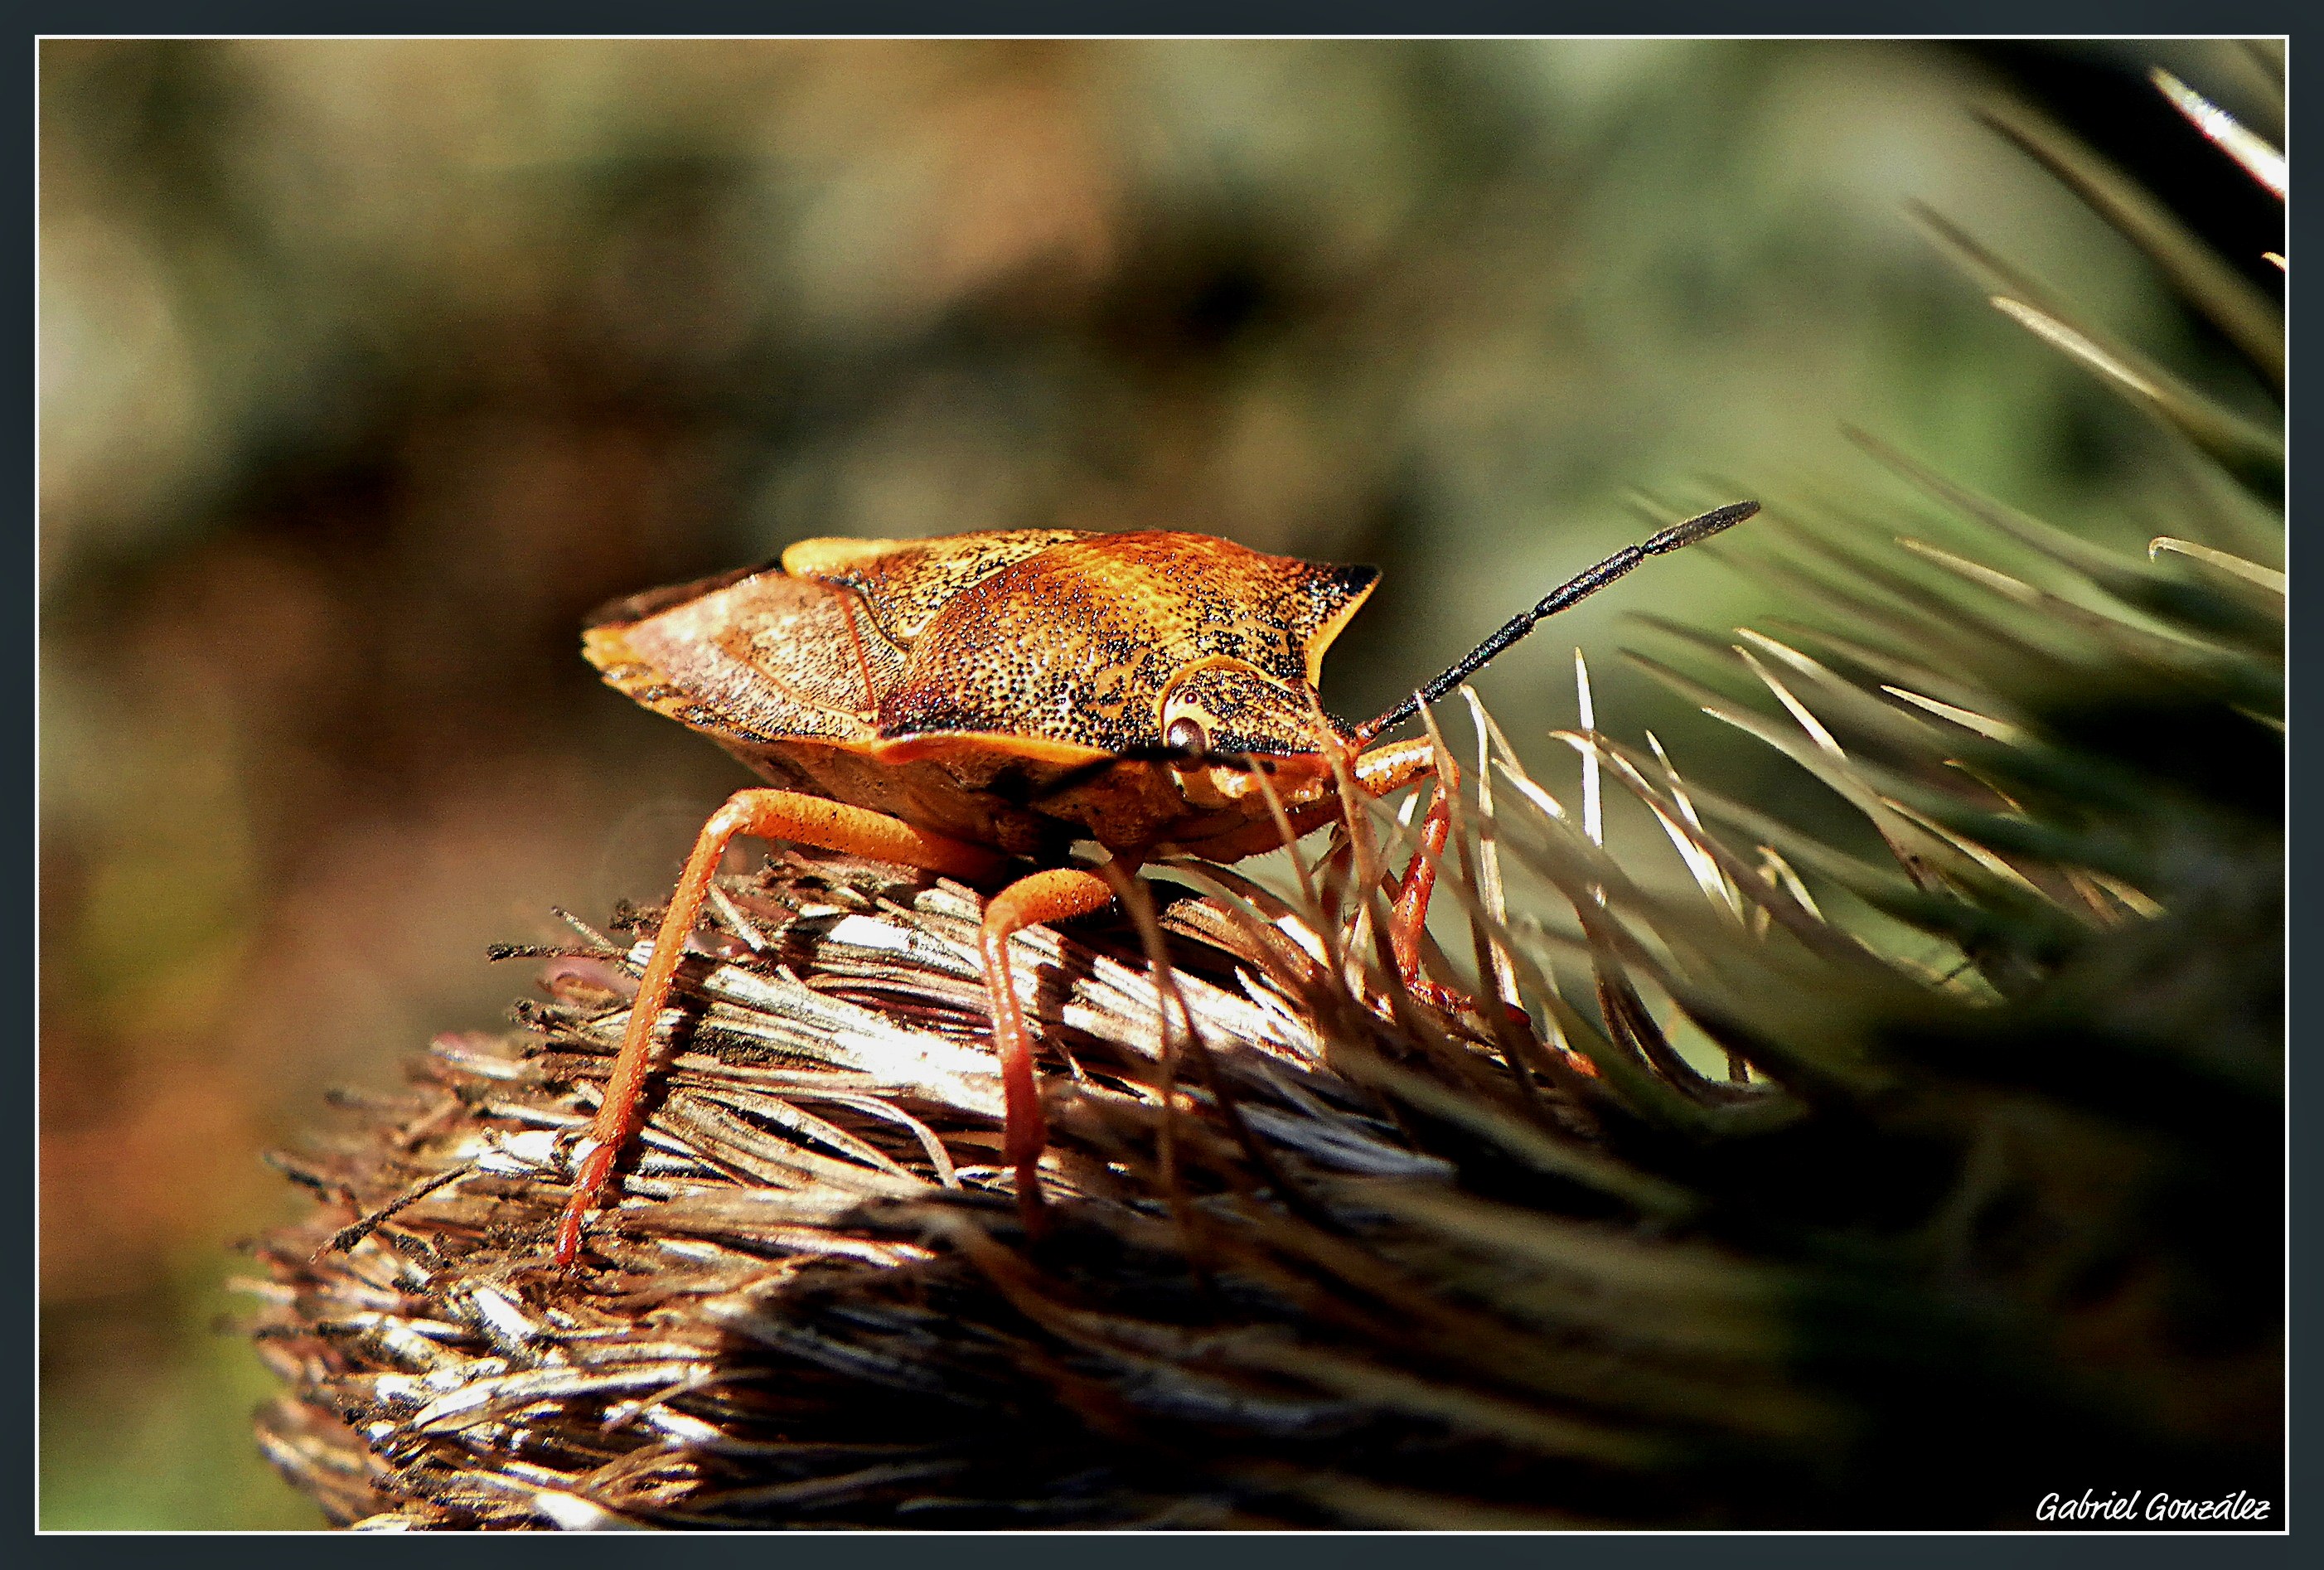
nature, photography, wildlife, food, insect, macro, biology, seafood, fauna, invertebrate, close up, animals, naturaleza, ggl1, animales, macro photography